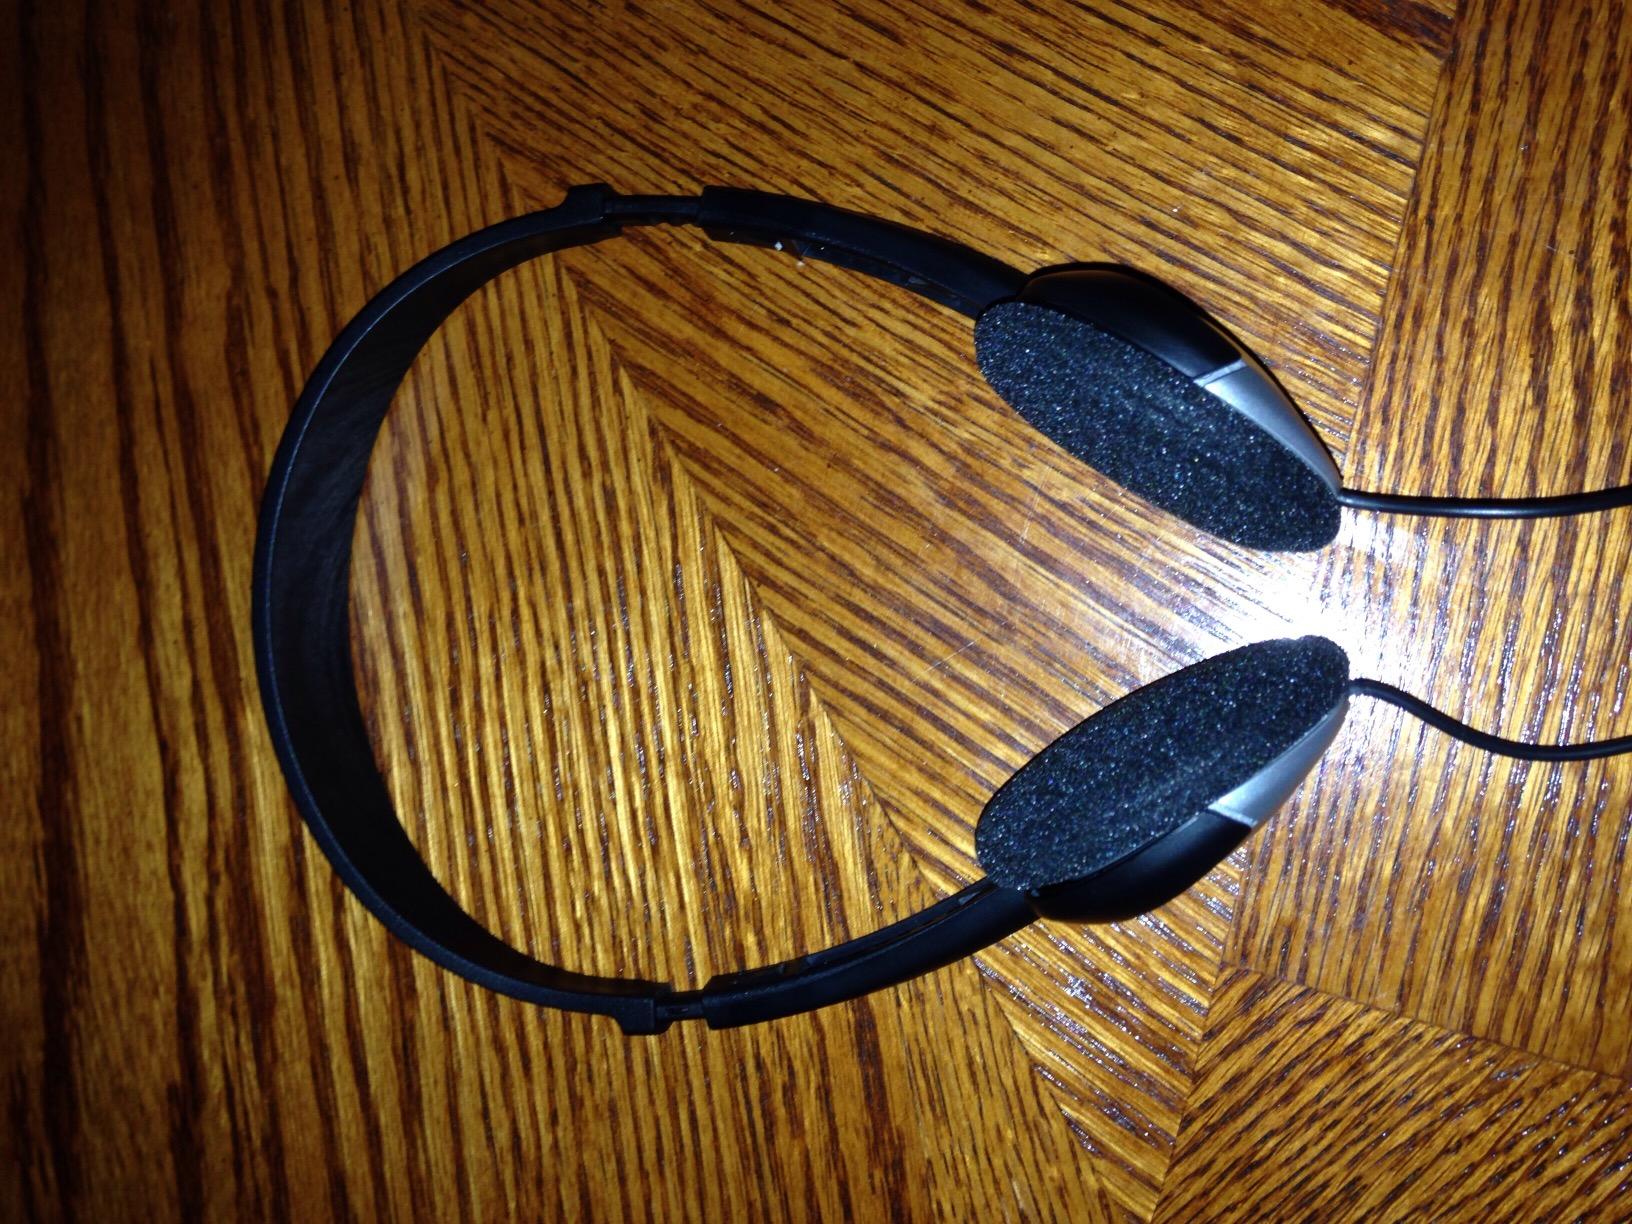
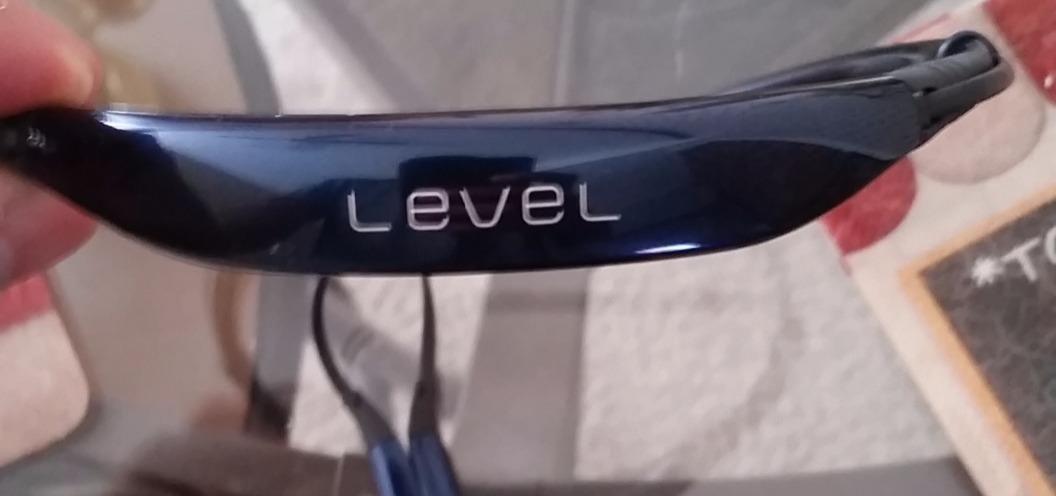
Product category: headphones
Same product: no